Marina Kaljurand

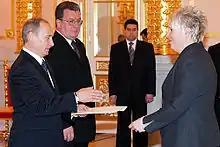
Ambassador Kaljurand with Russian President Vladimir Putin in 2006

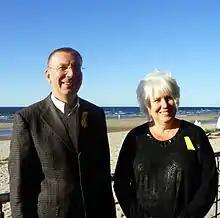
Estonian and Latvian Foreign Minister wearing yellow ribbons in support of Eston Kohver

Kaljurand was the Ambassador of Estonia to Israel in 2004–2006, to the Russian Federation in 2005–2008, to Kazakhstan in 2007–2011, to Canada in 2011–2013, and to the United States and Mexico in 2011–2014.